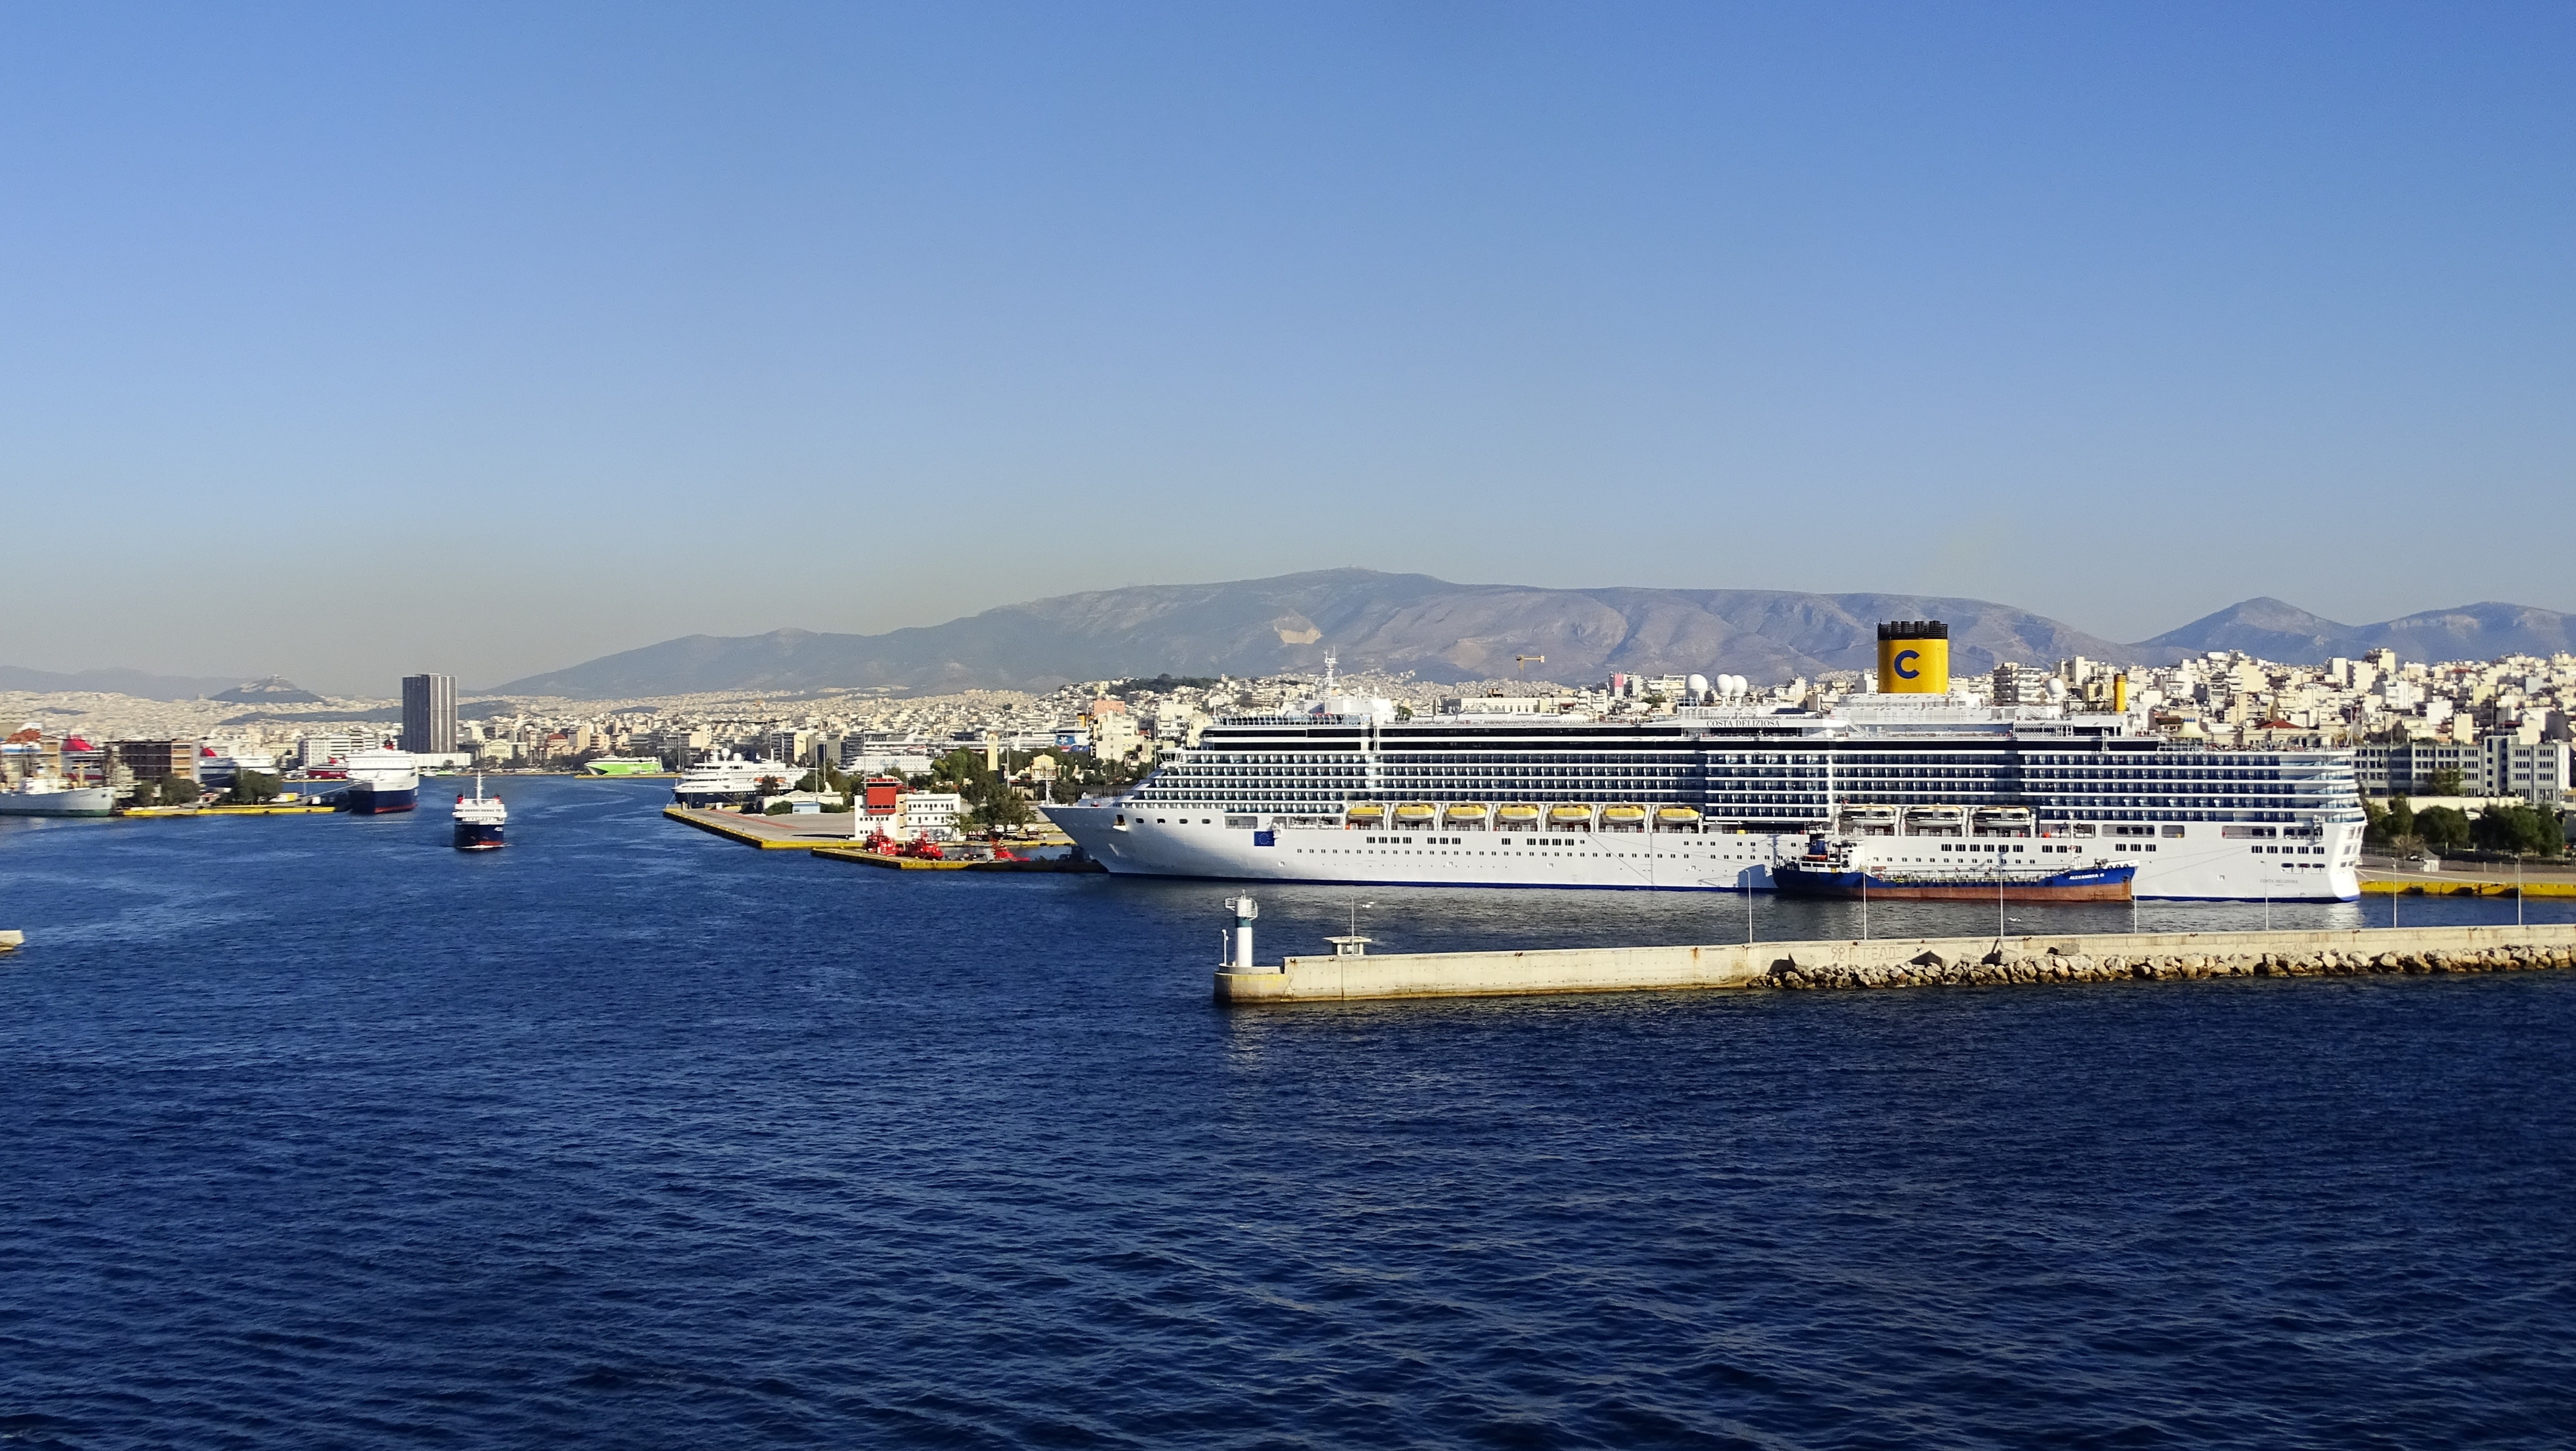
sea, coast, water, dock, ship, boot, vehicle, bay, harbor, marina, port, cargo ship, ferry, greece, channel, watercraft, cruise ship, passenger ship, freight transport, piraeus